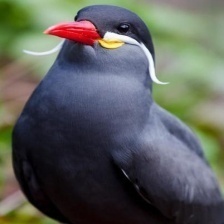
Species: INCA TERN
Scientific name: LAROSTERNA INCA